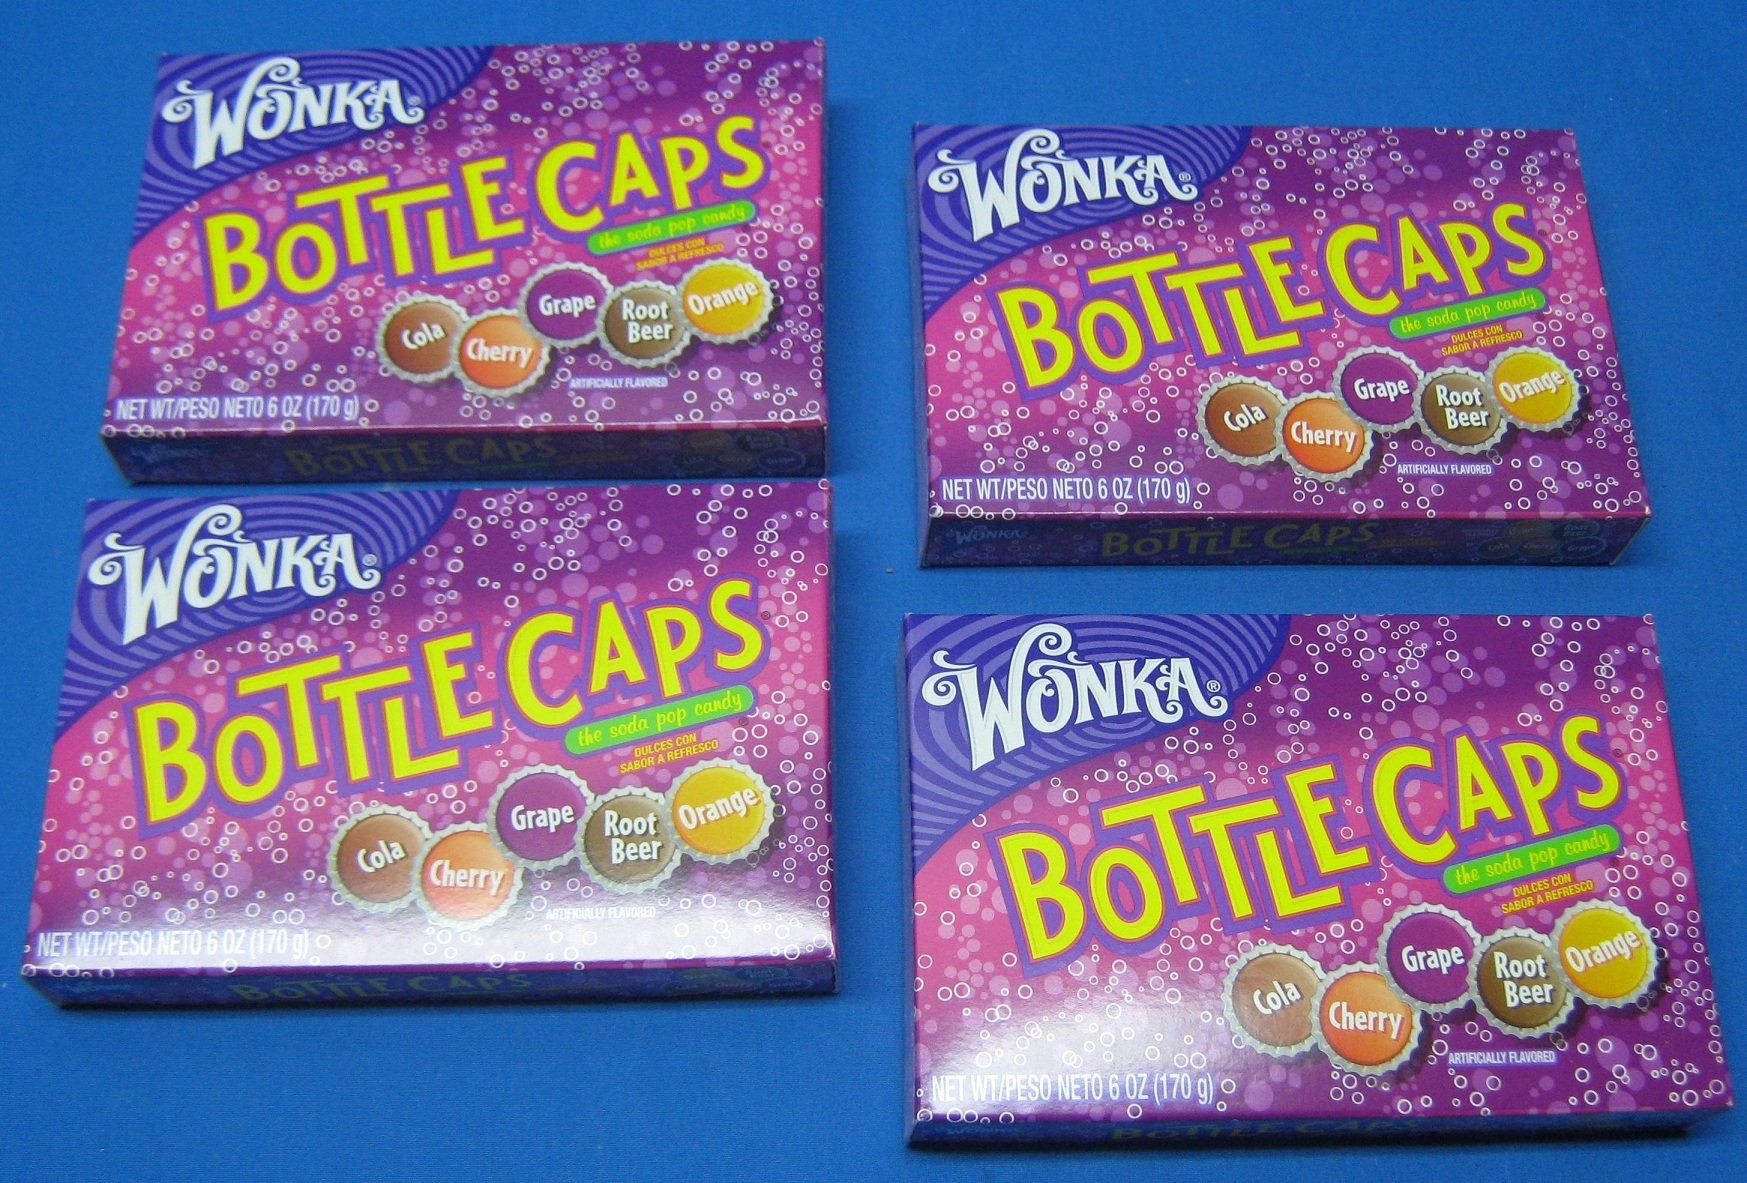
Item Name: Wonka Bottle Cap Candy Theater Box Size 4 Boxes
Bullet Point 1: Durable Box: The candy theater box is made of sturdy cardboard for long-lasting storage.
Bullet Point 2: Variety of Candies: Contains 4 boxes of assorted Wonka candy pieces like Nerds, Fruit Chews, and more.
Bullet Point 3: Fun Theater Theme: The box has a colorful theater design that adds a fun party favor element.
Bullet Point 4: Perfect for Parties: The 4 boxes make a great candy buffet or party favor for birthdays, holidays, and more.
Bullet Point 5: Made by Wonka: Authentic Wonka candy in fun shapes and flavors that kids and adults love.
Value: 4.0
Unit: Count

Price: 16.44